Wildlife of the Levant

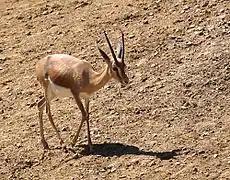

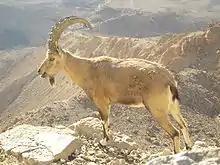

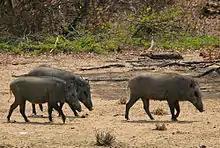

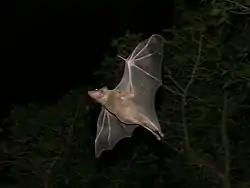

The Canidae family is represented in the Levant by five species: the gray wolf, golden jackal, red fox, Rüppell's fox, and Afghan fox. Gray wolves are the largest species of canidae, with two recognized breeds in the Levant: the Iranian breed and the Arabian breed. The Iranian breed is distributed in the northern part of the region, including northern Palestine and Jordan, through Lebanon and Syria. In contrast, the Arabian breed is found in the deserts of Palestine and Jordan, and is the smallest of the remaining gray wolf breeds. Iranian wolves are legally protected in Israel and are estimated to number around 150 in their natural habitat. In the remainder of the Levant, there are no official statistics on their numbers. Furthermore, they are still hunted and persecuted by livestock farmers who perceive them as a threat to their livelihoods. Levantine wolves rely on the remains of carcasses and carcasses discarded by humans as a source of food. Some of the most common prey of these wolves are rock hyrax, Afar gazelles, mountain gazelles, and Nubian ibex. The most prevalent and well-known species of Levantine fox is the red fox. This species is particularly disliked by poultry farmers due to its predatory behavior, which often results in the loss of chickens, pigeons, and other domesticated birds. Two distinct breeds of red foxes are found in the Levant: The Arabian breed is native to the desert, while the Palestinian breed is indigenous to forests, plains, and mountains. The two breeds are readily distinguishable. The former is characterized by a slender physique, pale coloration, and prominent ears. In contrast, the latter is more robust and fuller in appearance. The other two species of fox native to the Levant are the Rüppell's fox and the Afghan fox. The first species, also known as the sand fox, is primarily a desert animal, with a range extending from Morocco in the west to the foothills of Afghanistan in the east. It can be distinguished from the red fox by its smaller size and sandy color. The Afghan fox, also known as the Blandford's fox, steppe fox, and other names, is a common species in the southern Levant, from southern Israel to the West Bank, and in Jordan. It is similar to other desert foxes, but is more likely to consume fruit than the majority of them. In the Levant, there is a single species of jackal, the golden jackal, which is also represented by a single breed in this region, the Syrian breed. This breed is distributed throughout the Levant, including deserts, forests, mountains, and plains. The Levantine jackal ("Canis aureus") is a medium-sized canid with a weight between 5 and 12 kilograms and a length of 60 to 90 centimeters. Its fur exhibits a variety of color patterns of white, black, and red. The animals are locally referred to as "wawi" due to their distinctive howling sound, which is well-known to villagers. Experts have noted that it is challenging to ascertain the current conservation status of Levantine jackals, given that they have been breeding with stray domesticated dogs for hundreds of years and producing numerous hybrids. There are five other cat species in the Levant: the sand cat, wild cat, jungle cat, caracal, and leopard. The sand cat is the smallest of the Levantine cats, it measures between 1.4 and 3.4 kilograms and is between 39 and 57 centimeters long, not including the tail. These cats can be distinguished from others by their flatter head, sandy color, and exclusively desert habitat. Environmental authorities in Israel are working to breed and release as many of these cats as possible in the Arabah Valley to increase their numbers, which have declined significantly. The wildcat is the most common feline species in the Levant, the ancestor of the domesticated cat, and still lives mainly in the Negev and the western mountain range of Lebanon, in Jordan and several parts of Syria. The most common breed in the country is the Libyan breed, which is believed to be the direct ancestor of the domesticated cat. These cats are readily mistaken for their domesticated cousins, though they are larger but more compact. Another Levantine feline is the bush feline, also known as the swamp feline, of which there are two breeds in the Levant, inhabiting northwestern Jordan, Syria along the Tigris and Euphrates rivers, western Lebanon, northern Israel, and the West Bank. Despite their widespread distribution, these felines are considered rare and endangered in the Levant. Their numbers have declined sharply and are still declining due to the expansion of agricultural land and the draining of the marshes surrounding some large rivers, such as the Yarmuk, Jordan, and Litani. Additionally, farmers poison and shoot them when they are seen, due to their habit of feeding on poultry. The third largest surviving feline in the Levant is the caracal, or desert lynx. This species is distributed throughout the entire country and across all of its natural habitats, despite its reputation as a desert animal. Despite its reputation as a desert animal, The only recognized breed of this species is found in the Levant, with the most significant populations concentrated in the Negev and the Dead Sea depression. The largest surviving felines of the Levantine region are tigers, which are classified into two breeds. According to various scholars, the two breeds are the Arabian and the Persian or Anatolian. The Arabian tiger is still present in the Hebron and Negev deserts in small numbers, with an estimated population of around 20 in the 1970s. They prey on ibex, mountain gazelles, hyrax, and domesticated goats. In the 1970s, an estimated 20 tigers were present in the region, preying on ibex, mountain gazelles, wolverines, and domesticated goats. With regard to the second tiger population in the Levant, there is a divergence of opinion among scientists as to whether it should be regarded as a distinct breed, the Anatolian breed, or whether it should be included as a western population of the Persian breed. However, if it is considered a separate breed, the survival of any individuals is uncertain. The last documented sightings of tigers in northern Israel occurred in the 1980s. Some sources continue to assert the presence of a few tigers in the Galilee and Golan regions. However, experts have posited that these may be Arabian tigers. In Syria and Lebanon, these tigers are extinct.